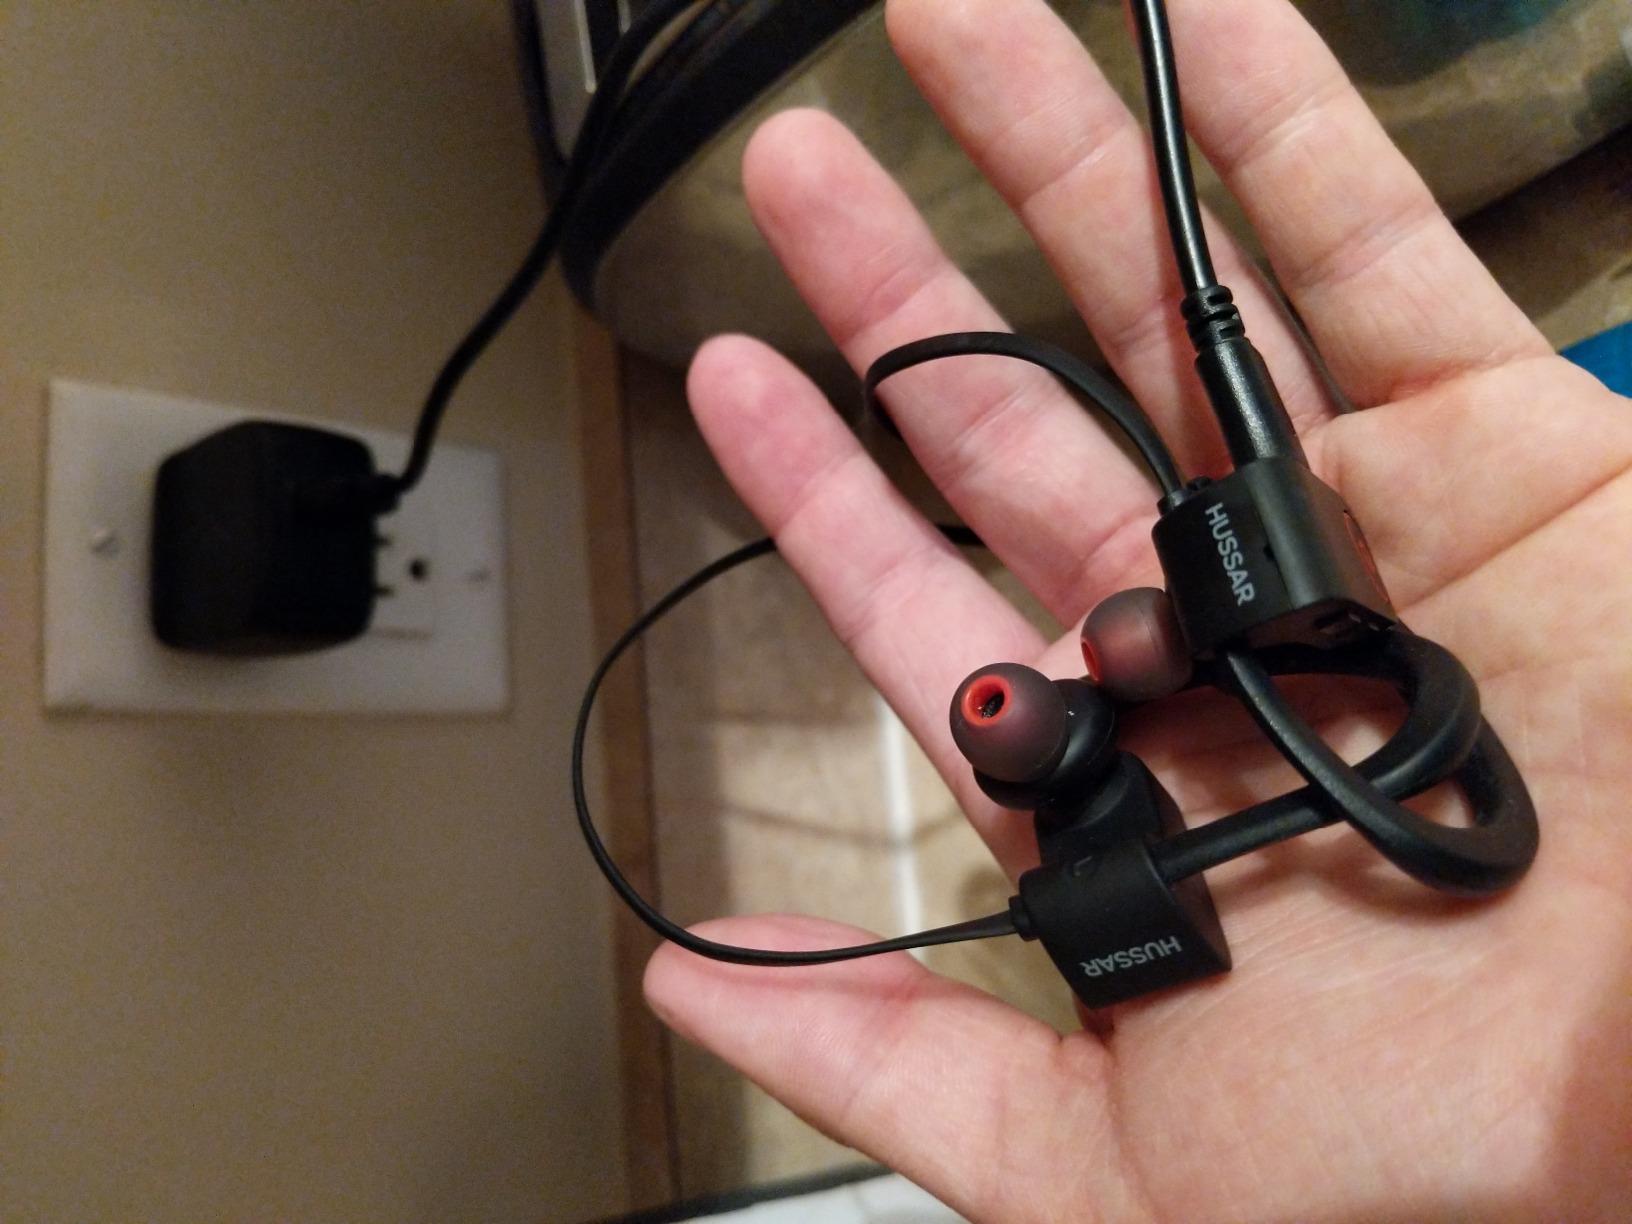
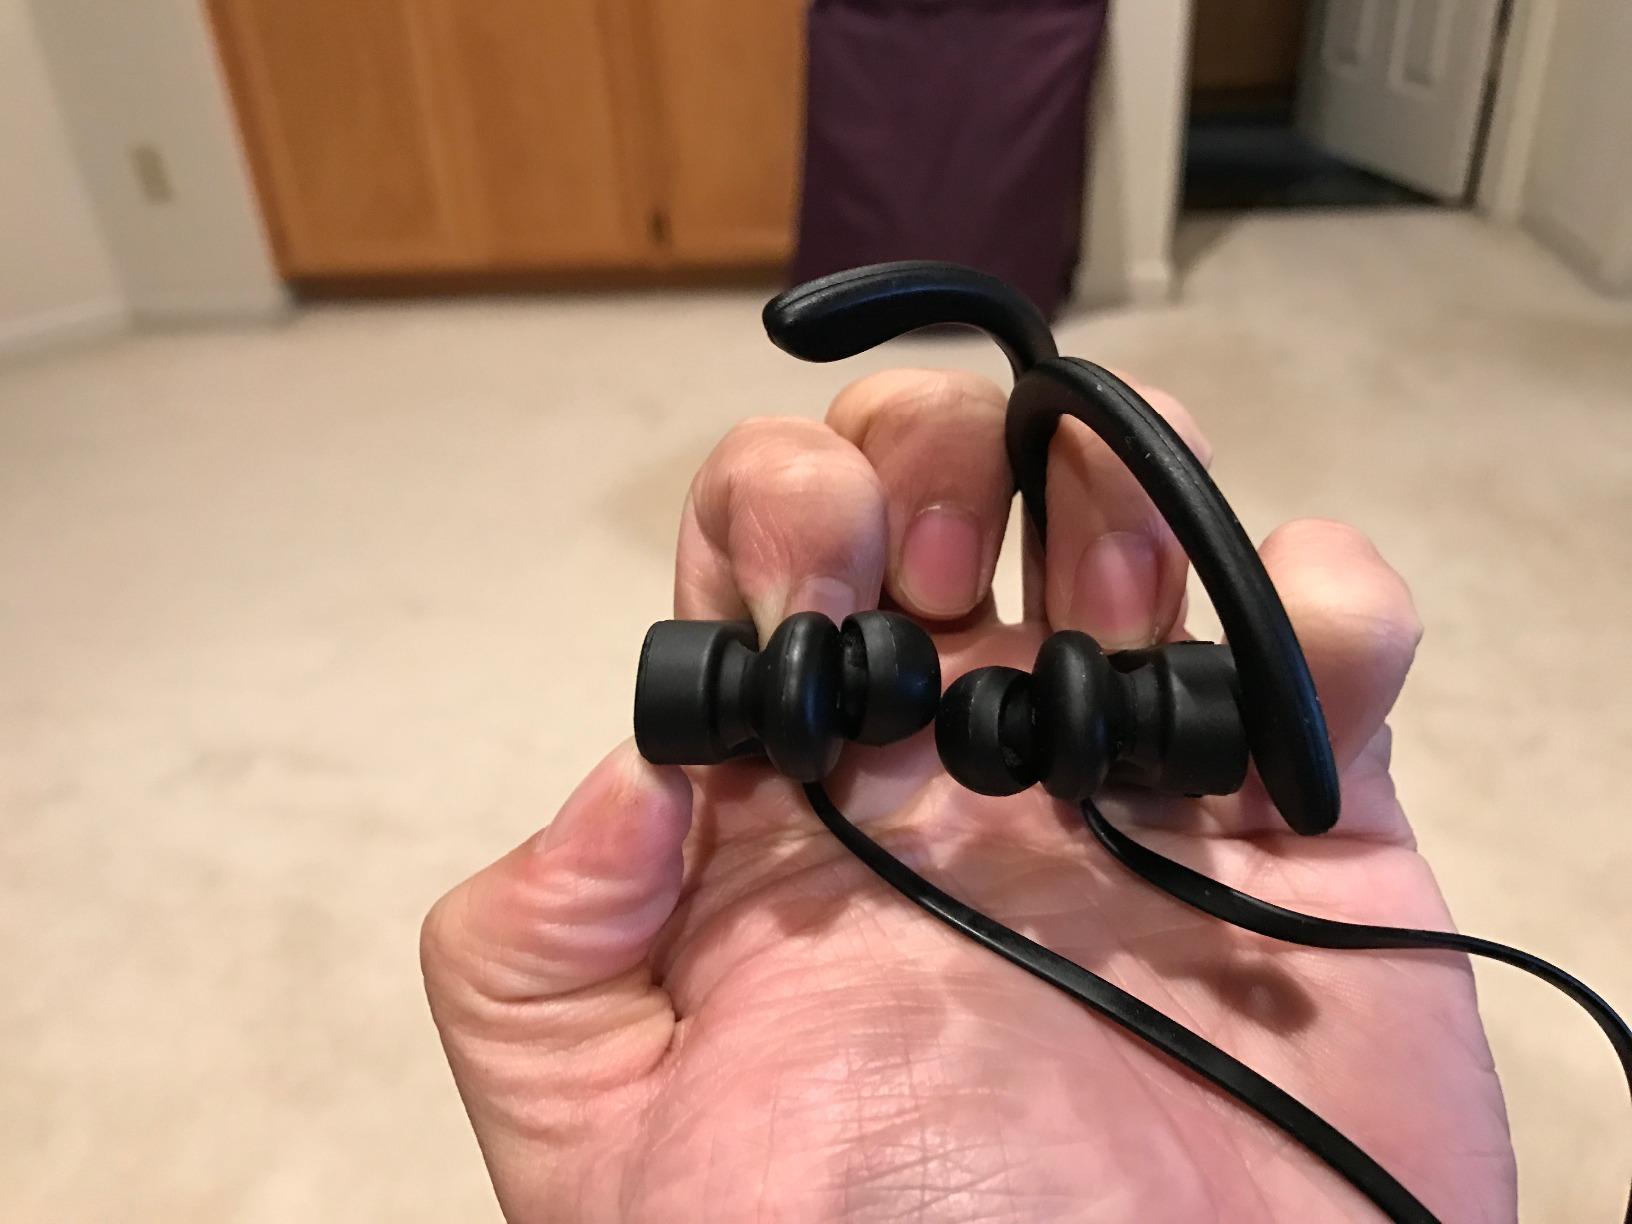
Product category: headphones
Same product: yes